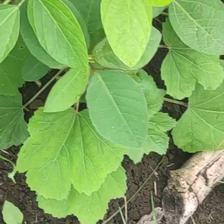
Weed species: Little_Mallow(Malva parviflora)